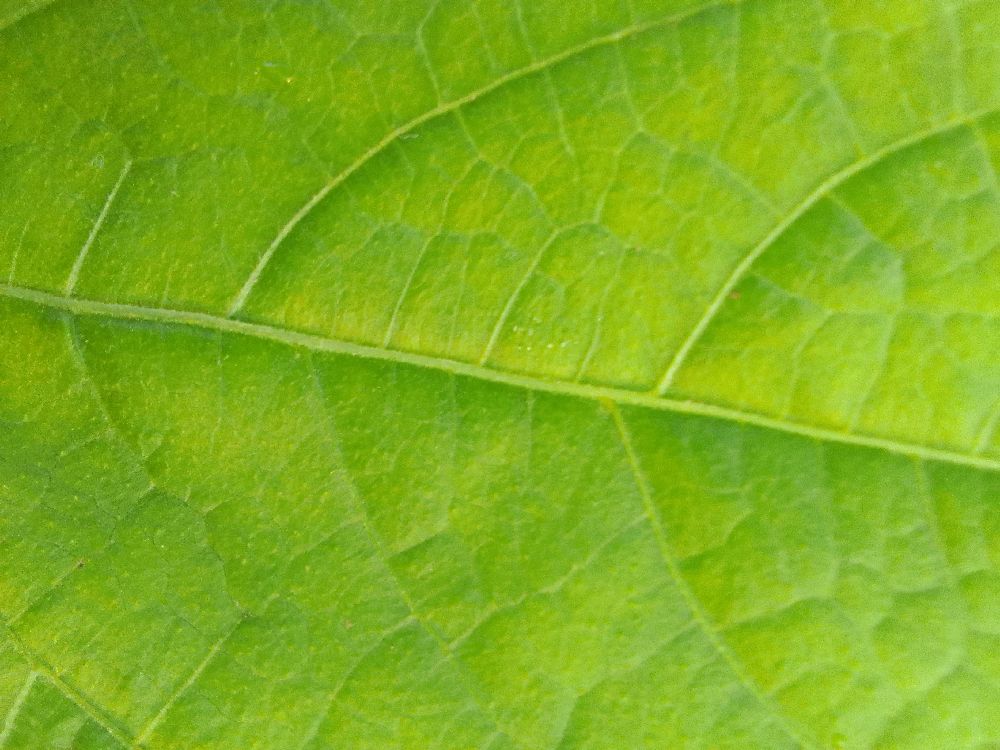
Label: healthy